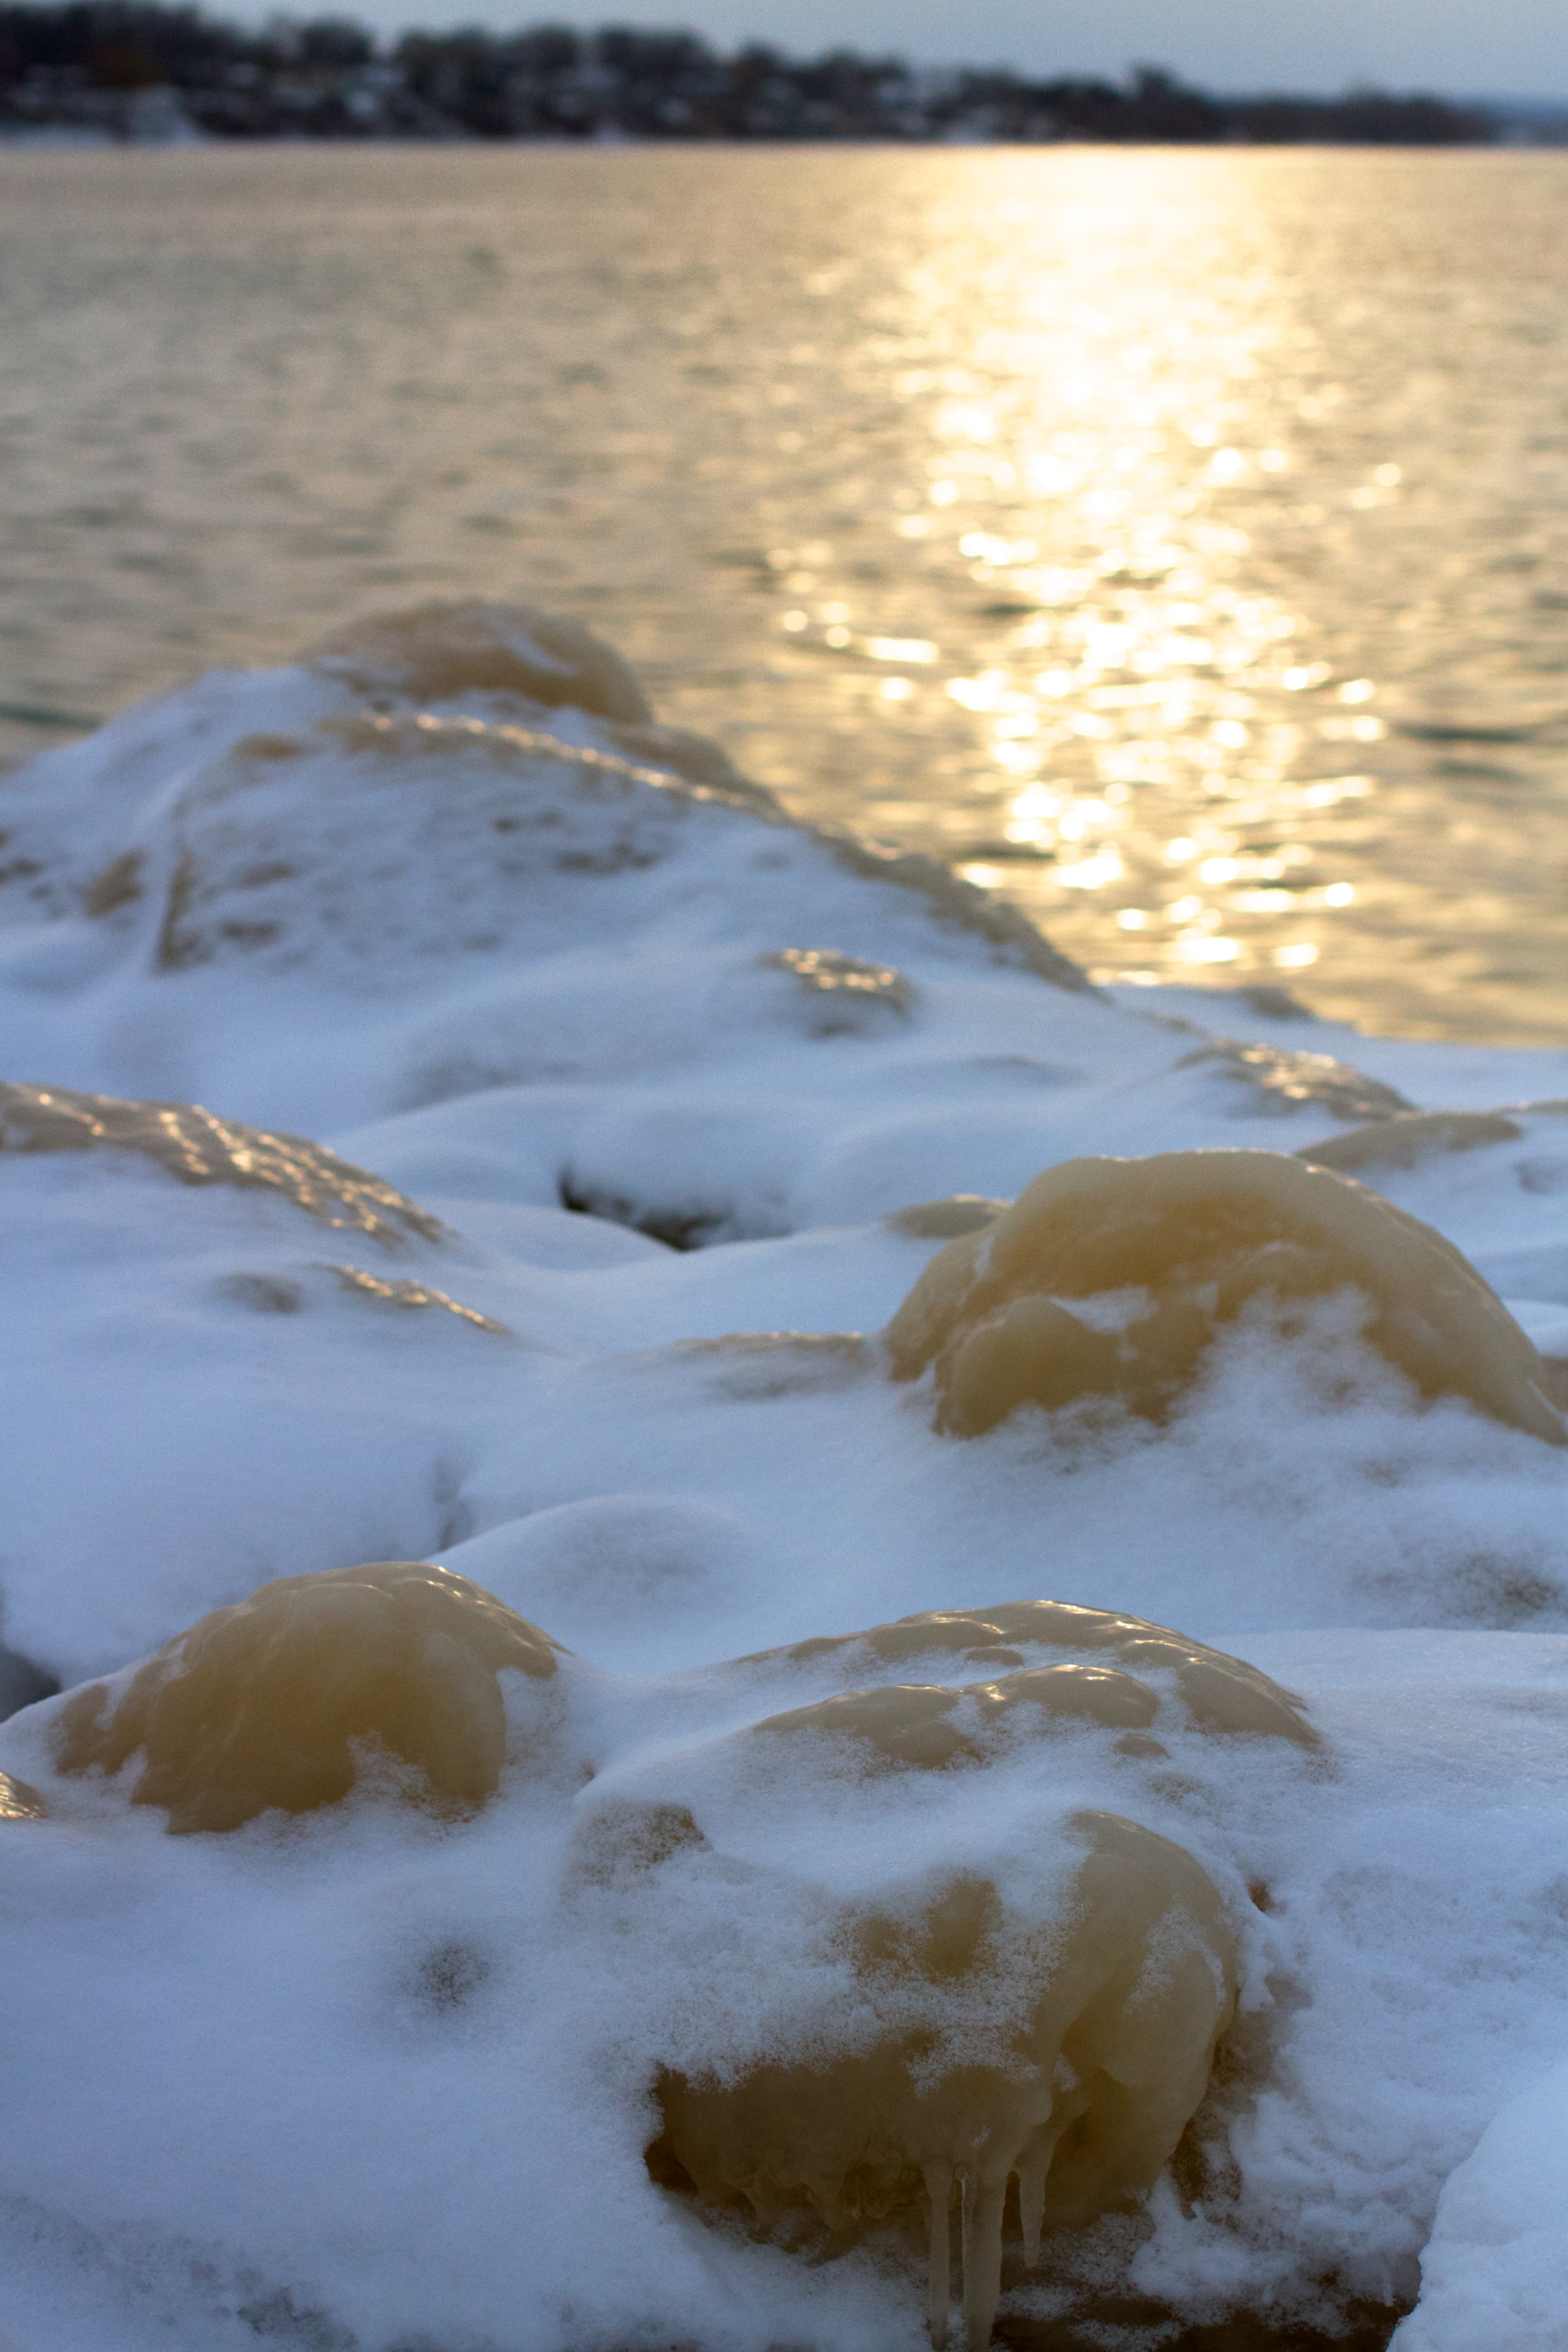
beach, sea, coast, water, sand, rock, ocean, snow, winter, sunlight, morning, shore, wave, ice, reflection, weather, season, material, body of water, freezing, wind wave